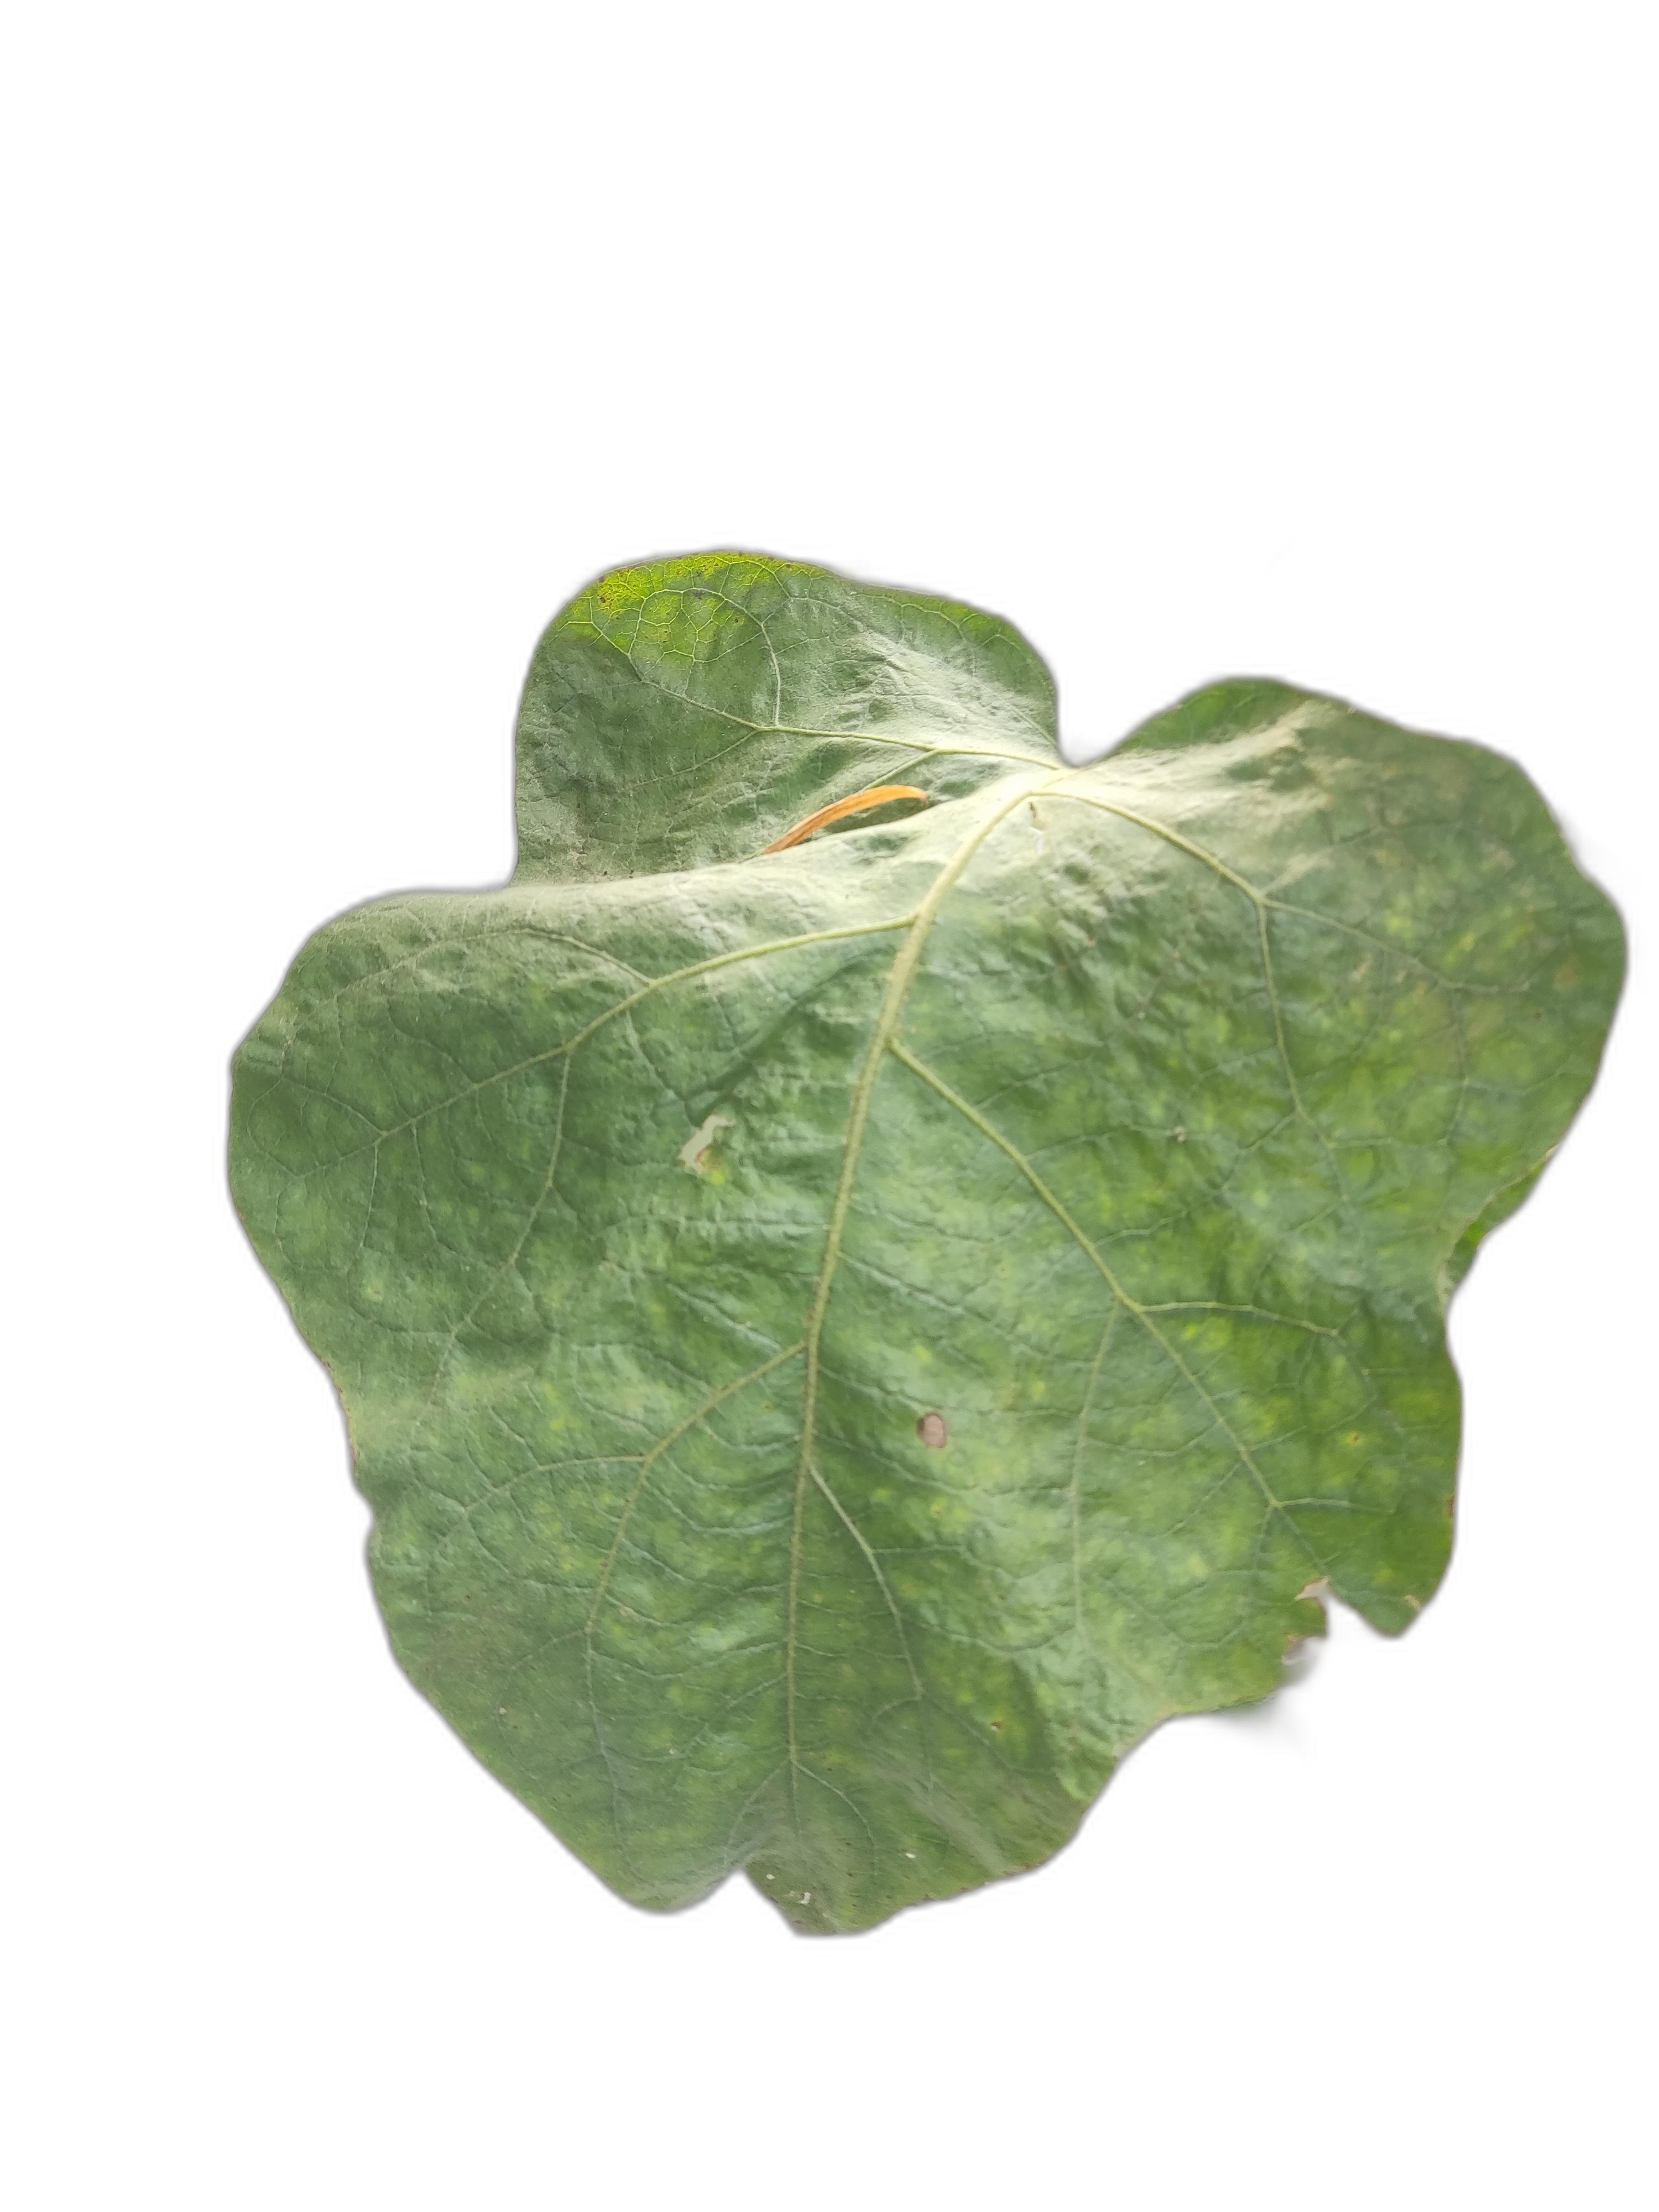
Label: Mosaic Virus Disease